Morris Minor (1928)

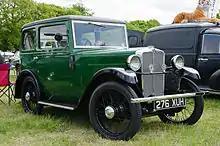
2-door saloon on the original wheelbase 1933

The 2-door saloon on the original wheelbase was tested and the result published in November 1933. The tester was pleased enough but made much of the fact that this car was designed to carry three adults or two adults and two children. He described the car as narrow in the beam but with room enough and added that the seats are "reasonably comfortable".